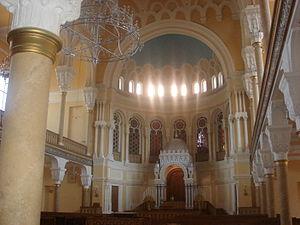
La Grande synagogue chorale de Saint-Pétersbourg, aussi dénommée depuis 2000 la Grande synagogue chorale Edmond Safra, est la deuxième plus grande synagogue d'Europe. Elle a été construite entre 1880 et 1888 et consacrée en 1893.